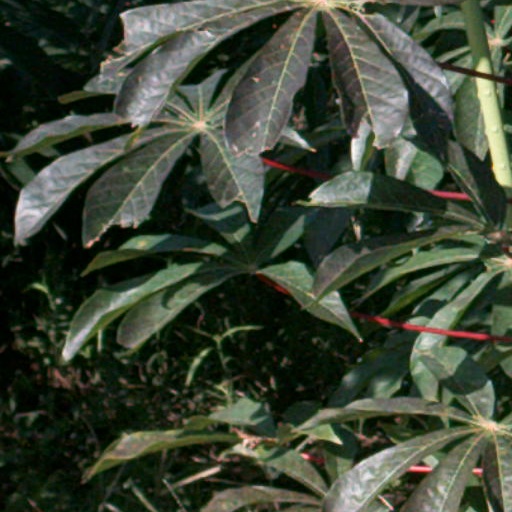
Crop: cassava